E.GO Mobile

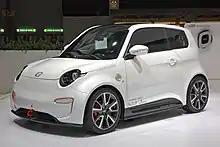
e.GO Life "sport concept" at the 2019 Geneva Motor Show

Next.e.GO Mobile SE was a German manufacturer of electric vehicles and sustainable mobility systems based in Aachen. It was founded in 2015 as e.GO Mobile AG by RWTH Aachen-professor Günther Schuh. Schuh co-founded the electric van company StreetScooter in 2010, which was acquired by Deutsche Post AG in 2014. The company has announced a merger with Athena SPACs and intends to go public on the NYSE. Next.e.GO Mobile SE filed for insolvency and ceased operations in 2024.